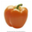
Label: sweet_pepper